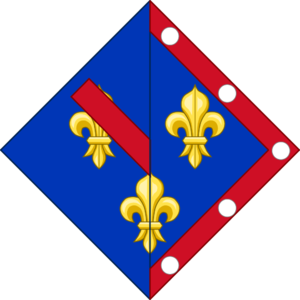
Armes de Françoise d'Alençon, duchesse de Vendôme